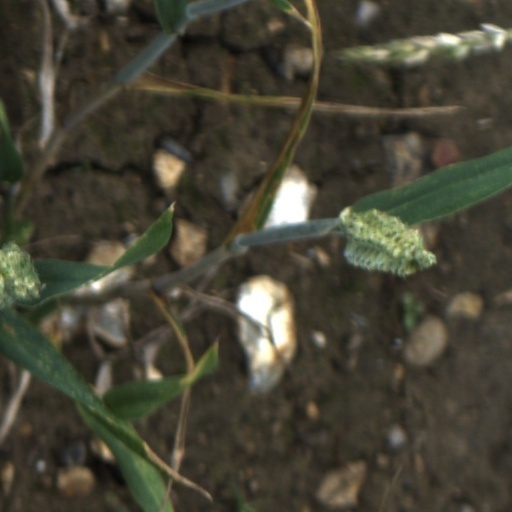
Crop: wheat